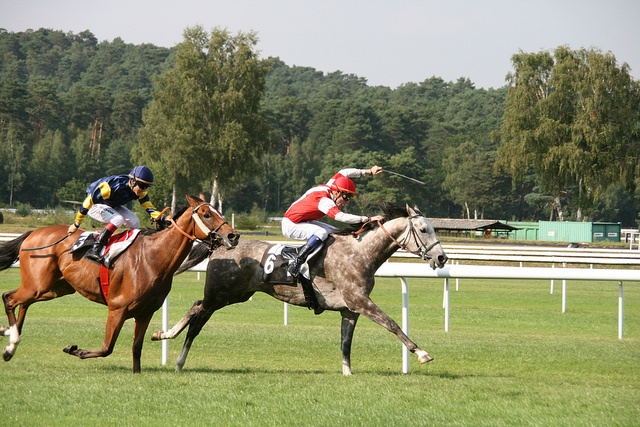
Two jockeys racing their horses around a track.
Two jockeys on horses are going across the grass.
Two horses in the middle of a horse race.
Two jockeys race horses down a grassy track.
Two jockeys and horses are racing on the track.